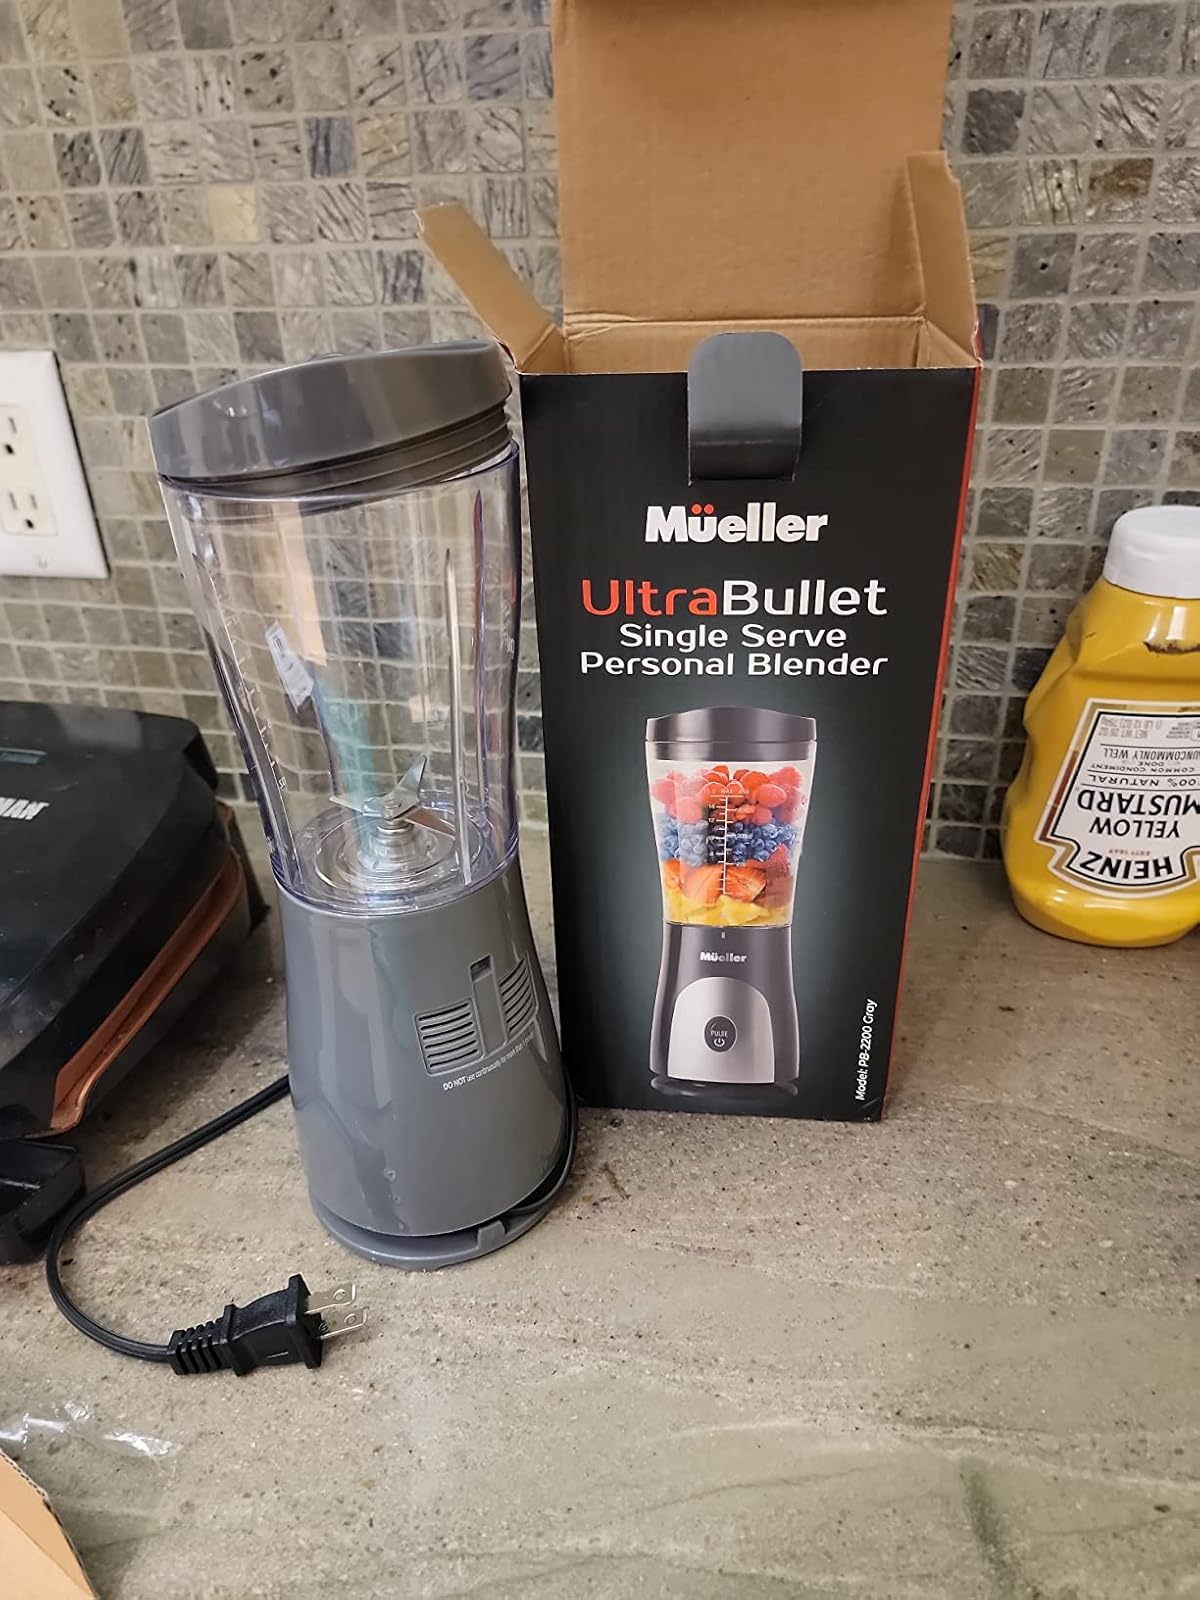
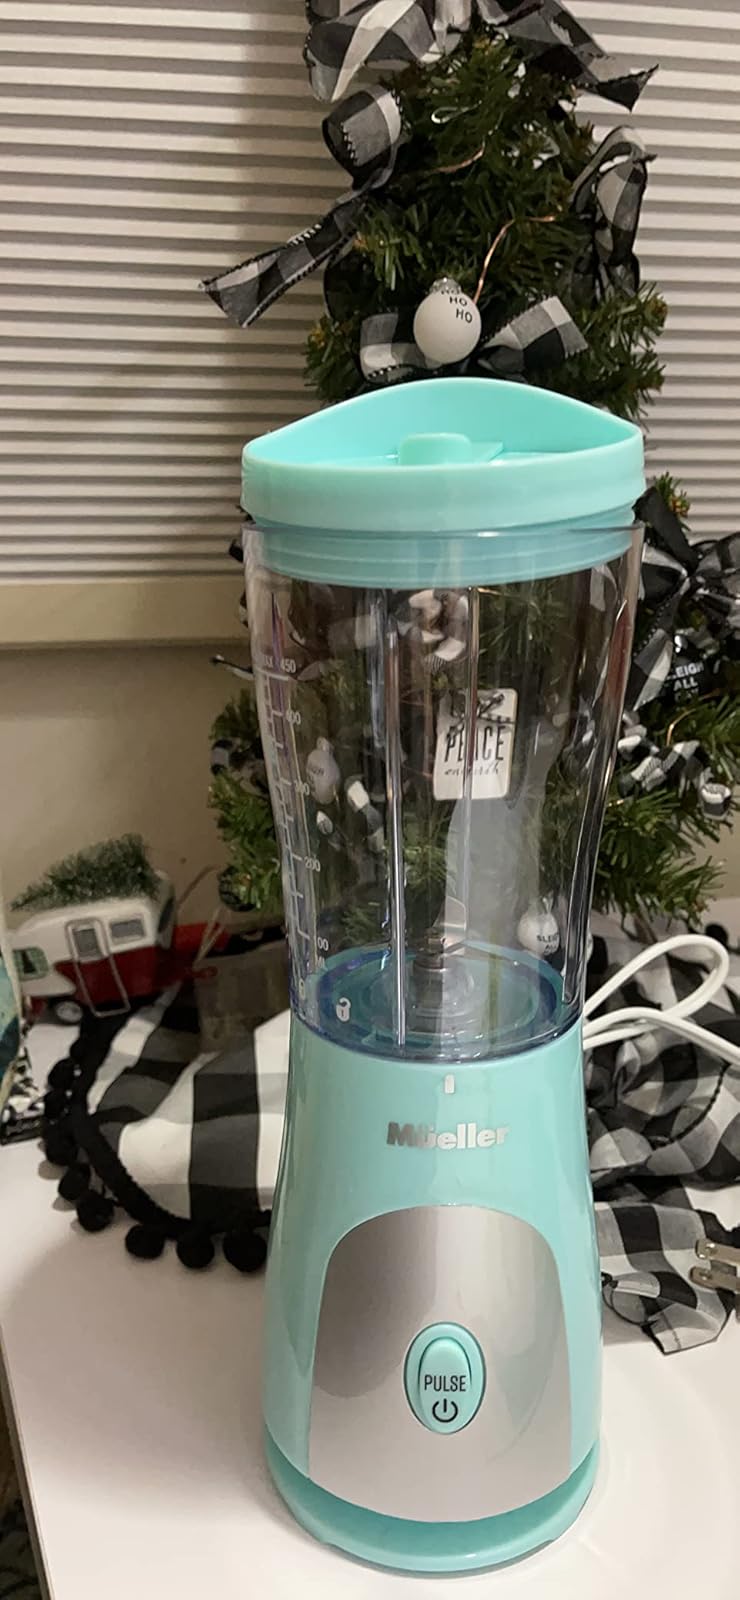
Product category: items_blender
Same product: no